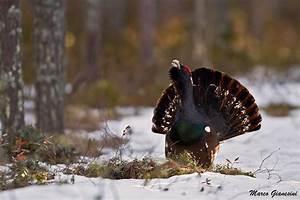
chicken